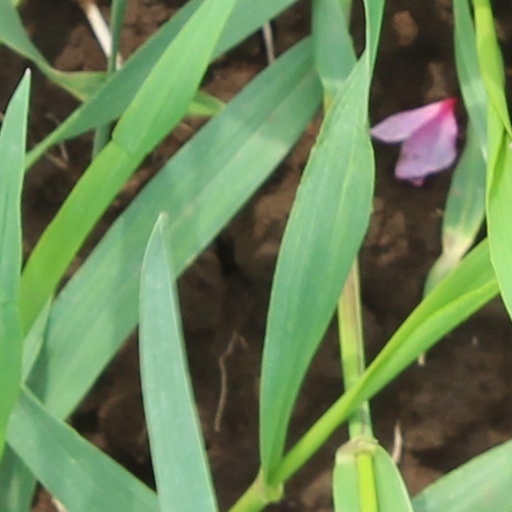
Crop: wheat